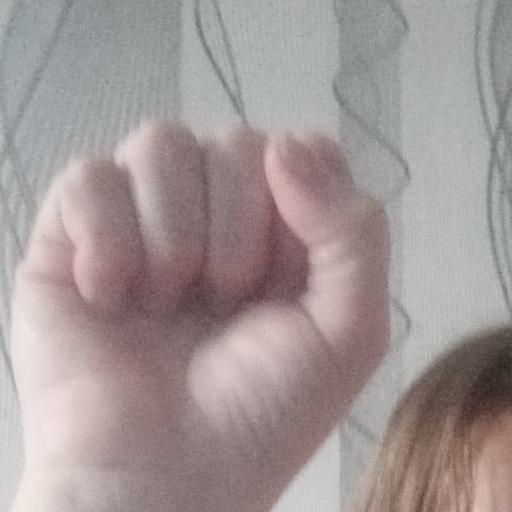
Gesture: fist